Lavoslav Vukelić

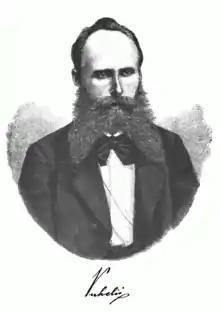

Lavoslav Vukelić (20 March 1840 — 26 March 1879) was a Croatian translator and poet.